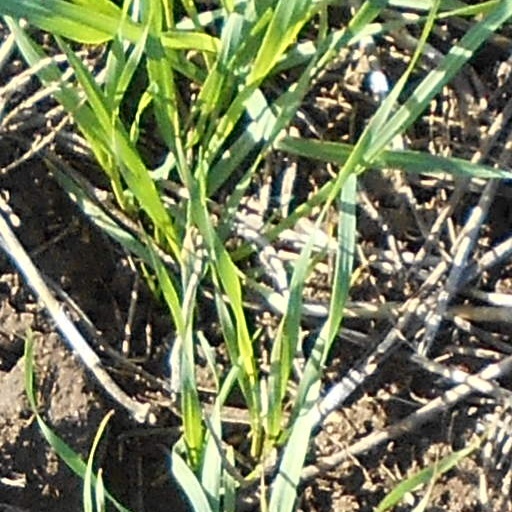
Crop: wheat